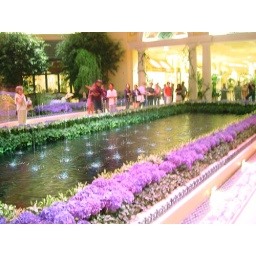
Dancing water pond near the flower sculptures in the Bellagio. The flower sculptures are real flowers and it changes all the time.